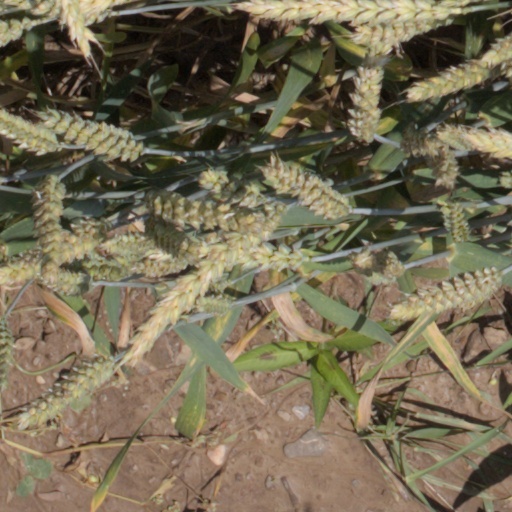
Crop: wheat